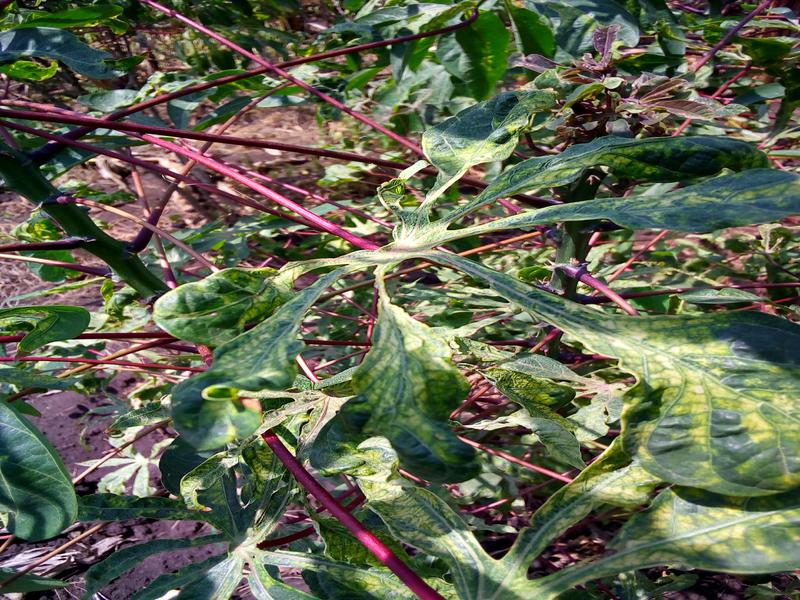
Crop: cassava
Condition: mosaic_disease